José Gervasio Artigas

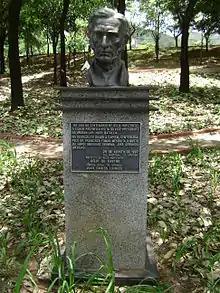
Bust of Artigas in Belo Horizonte.

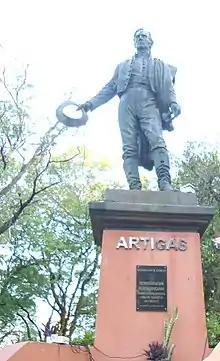
Statue of Artigas in Plaza Uruguaya, Asunción.

Artigas has become a national hero in Uruguay. This is significant as, since independence, many Uruguayan figures have been heroes of either the Colorado or the Blanco party, while being reviled by the other side. As such, Artigas has been the namesake of numerous places, vessels, etc. throughout Uruguayan history, particularly during periods of peace and reunification between the parties.